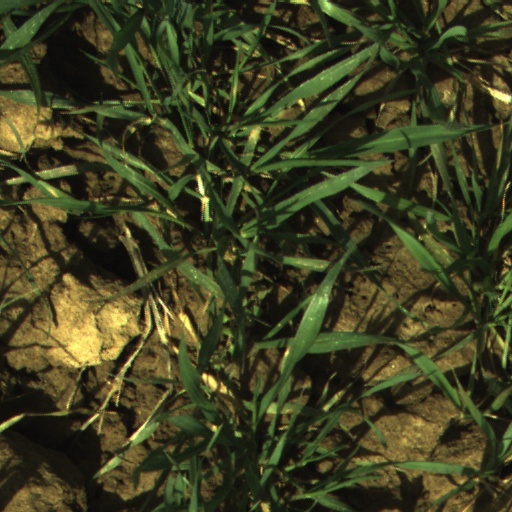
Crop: wheat